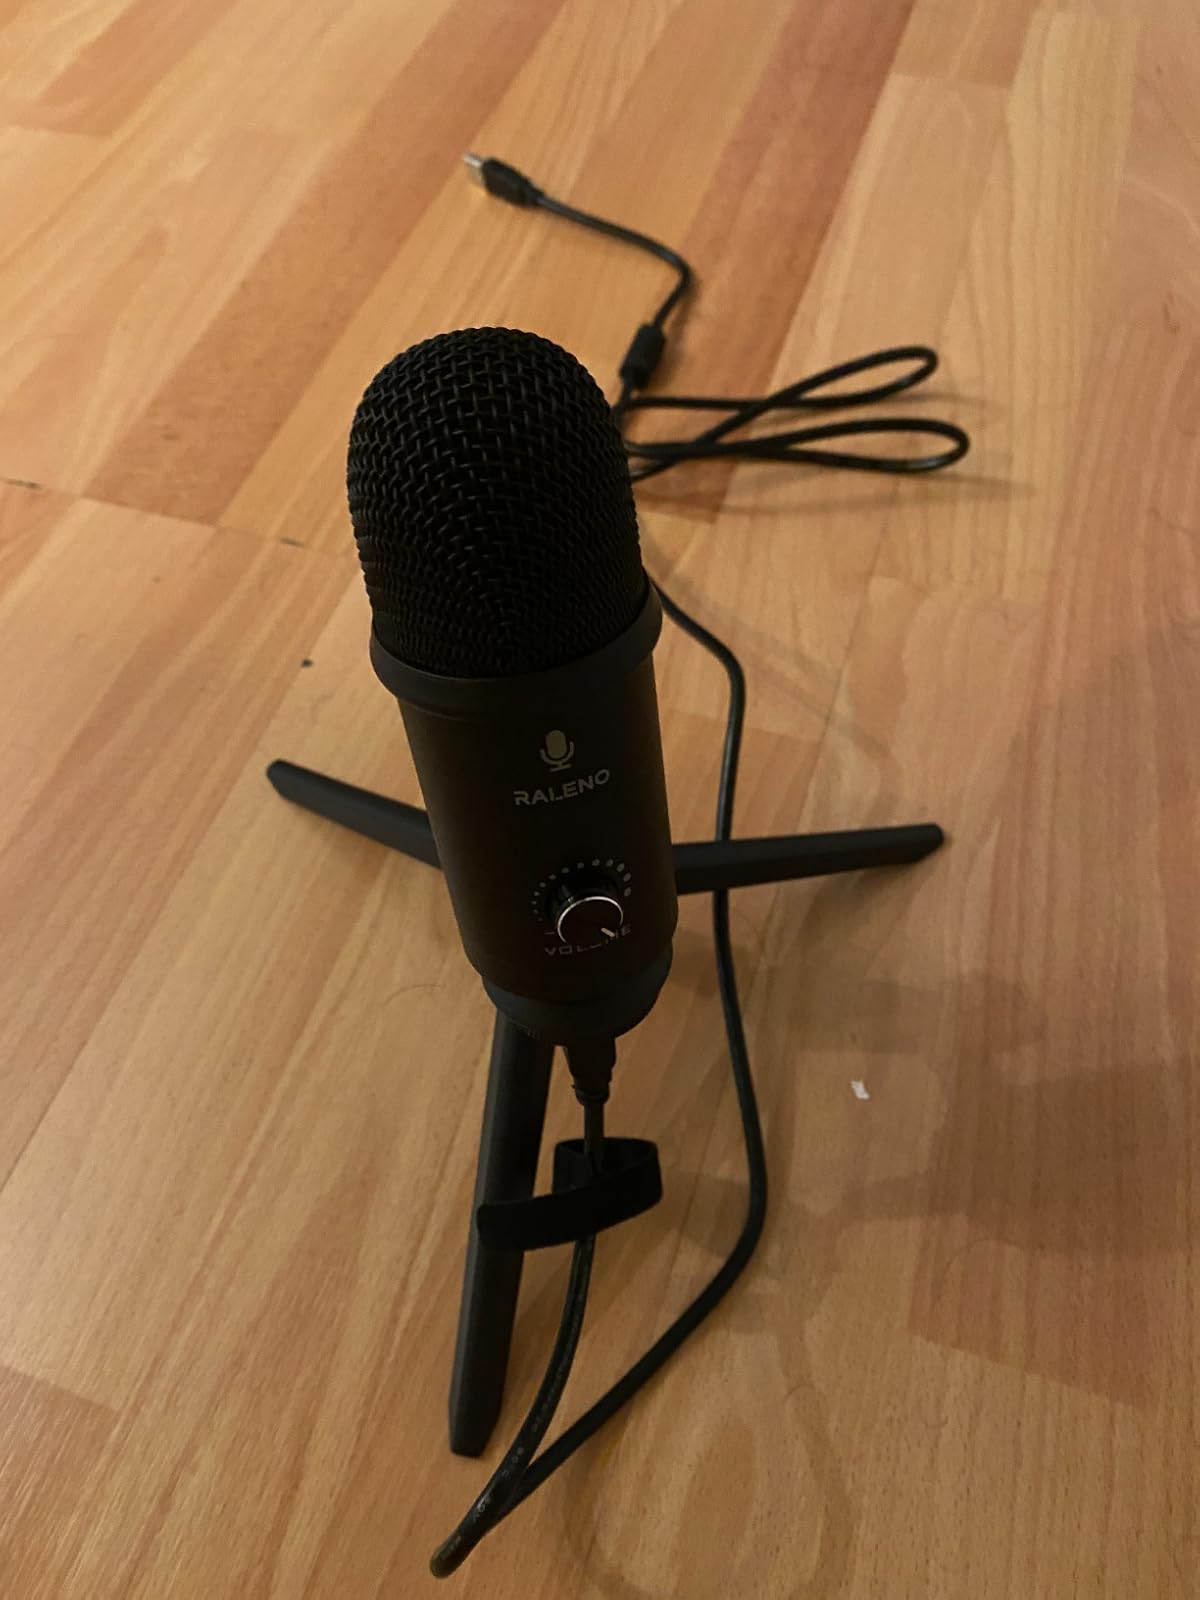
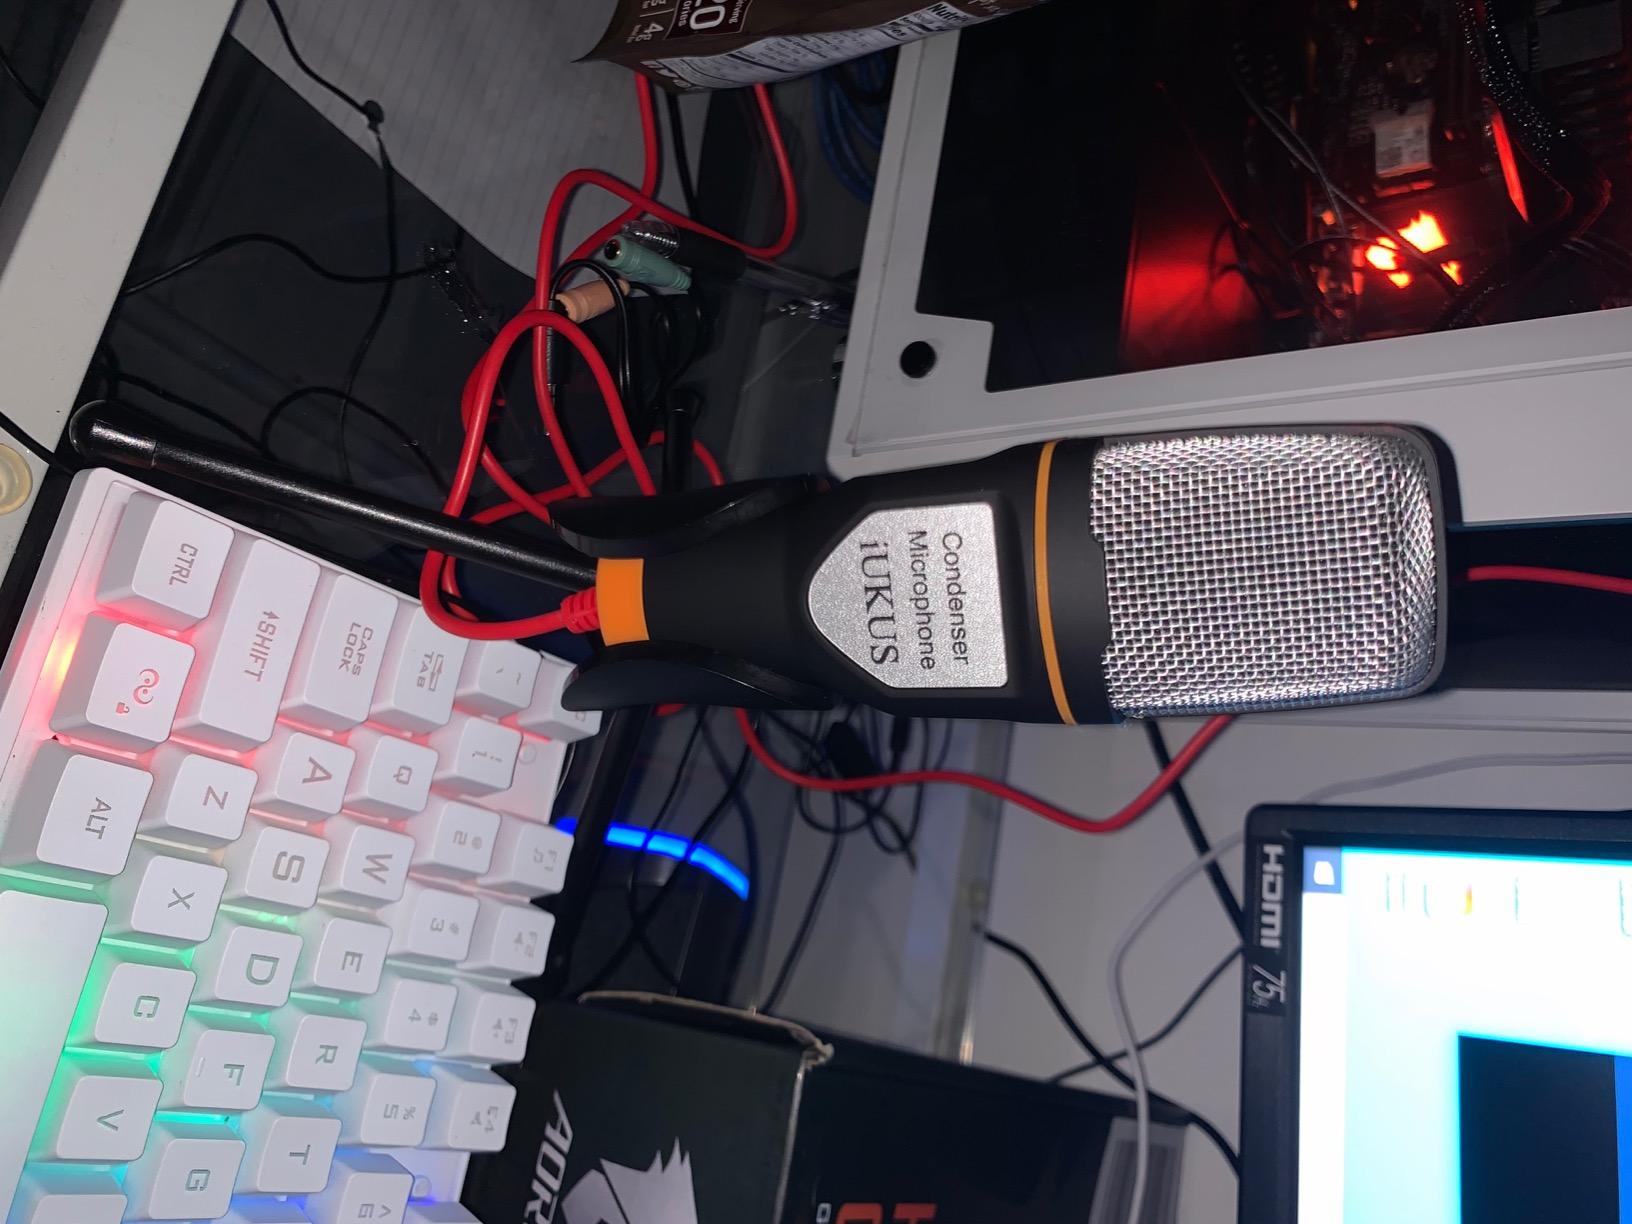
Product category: microphone
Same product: no